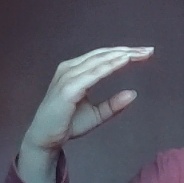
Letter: jeem